115 East Jones Street

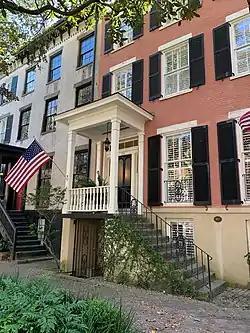
The building in 2019

115 East Jones Street is a home in Savannah, Georgia, United States. It is located on historic Jones Street and was constructed in 1853.